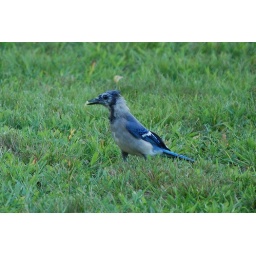
BlueJay in my sister's yard eating something. This one scared away all the other birds to get his portion